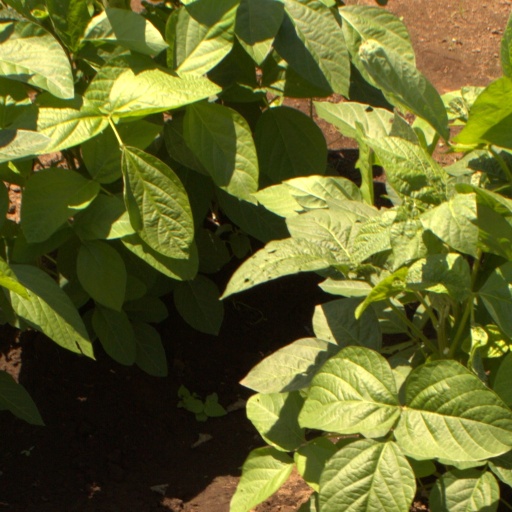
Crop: soybean